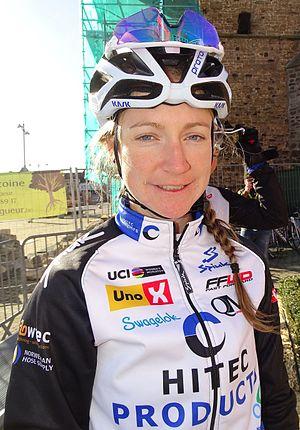
Reportage réalisé le mercredi 2 mars à l'occasion du départ du Samyn des Dames 2016 et du Samyn 2016 à Quaregnon, Belgique.